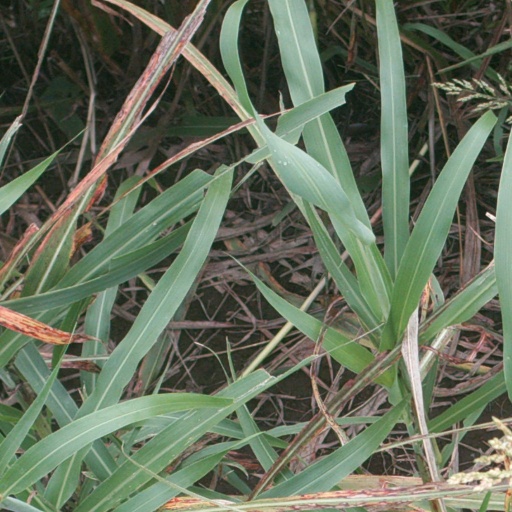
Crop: sorghum